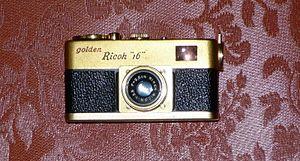
Ricoh Company, Ltd. ou Ricoh, est une entreprise japonaise d'électronique.